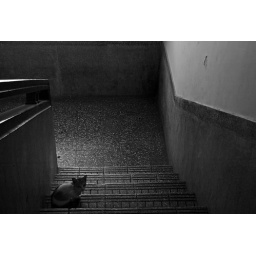
kitty cat in my apartment building.a series.